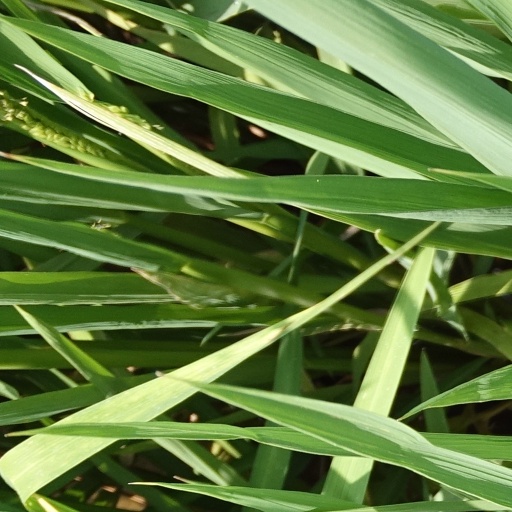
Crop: rice